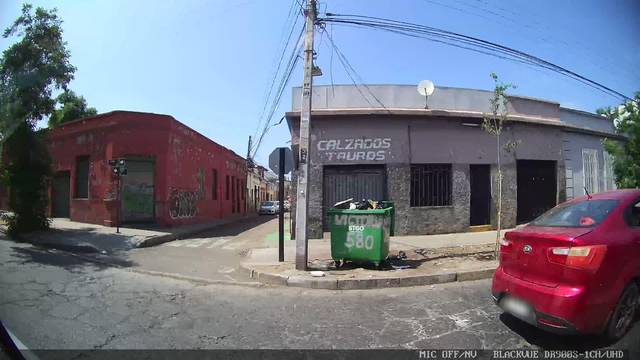
Region: Chile
Coordinates: -33.463, -70.64